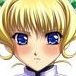
Portrait style: Anime Portrait